James Watts (British politician)

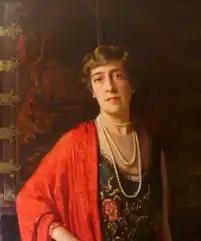
Margaret Watts

James "Jack" Watts was the only child of James "Jim" Watts and Margaret Watts. He was born at his parents' home, Manor Lodge, close to his paternal grandparents' estate of Abney Hall, Cheadle. He was christened in Torquay that autumn, during the first of many visits to his maternal grandmother, Clarissa Miller. Watts family moved to Cheadle Hall in 1915, and to Abney Hall in 1926.